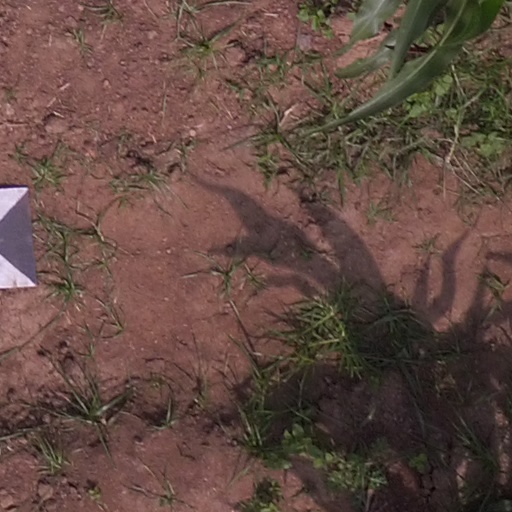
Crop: maize; corn